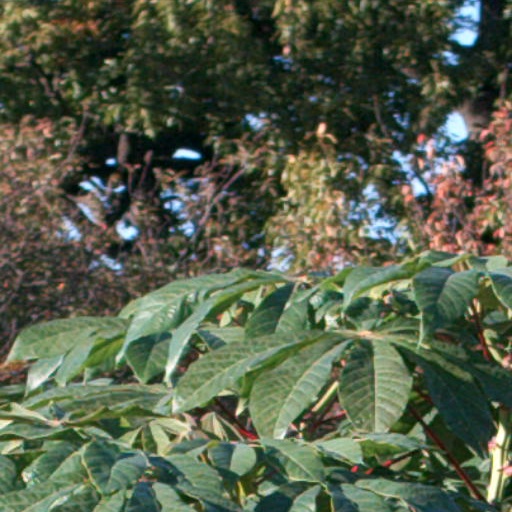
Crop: cassava